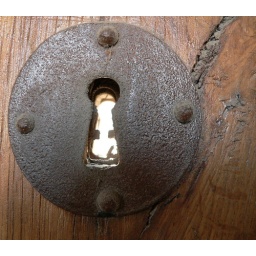
in a huge wooden door at Ibn Tulun